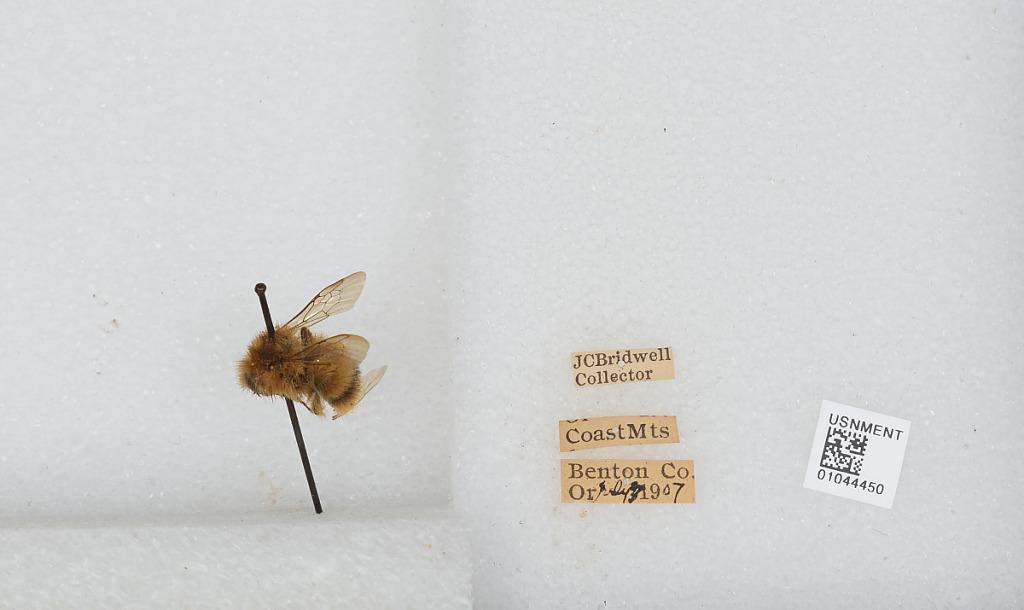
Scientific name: Bombus sp.
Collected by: J. Bridwell
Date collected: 1907-7-7
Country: United States
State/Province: Oregon
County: Benton
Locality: Coast Mountains
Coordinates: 44.5042, -123.551